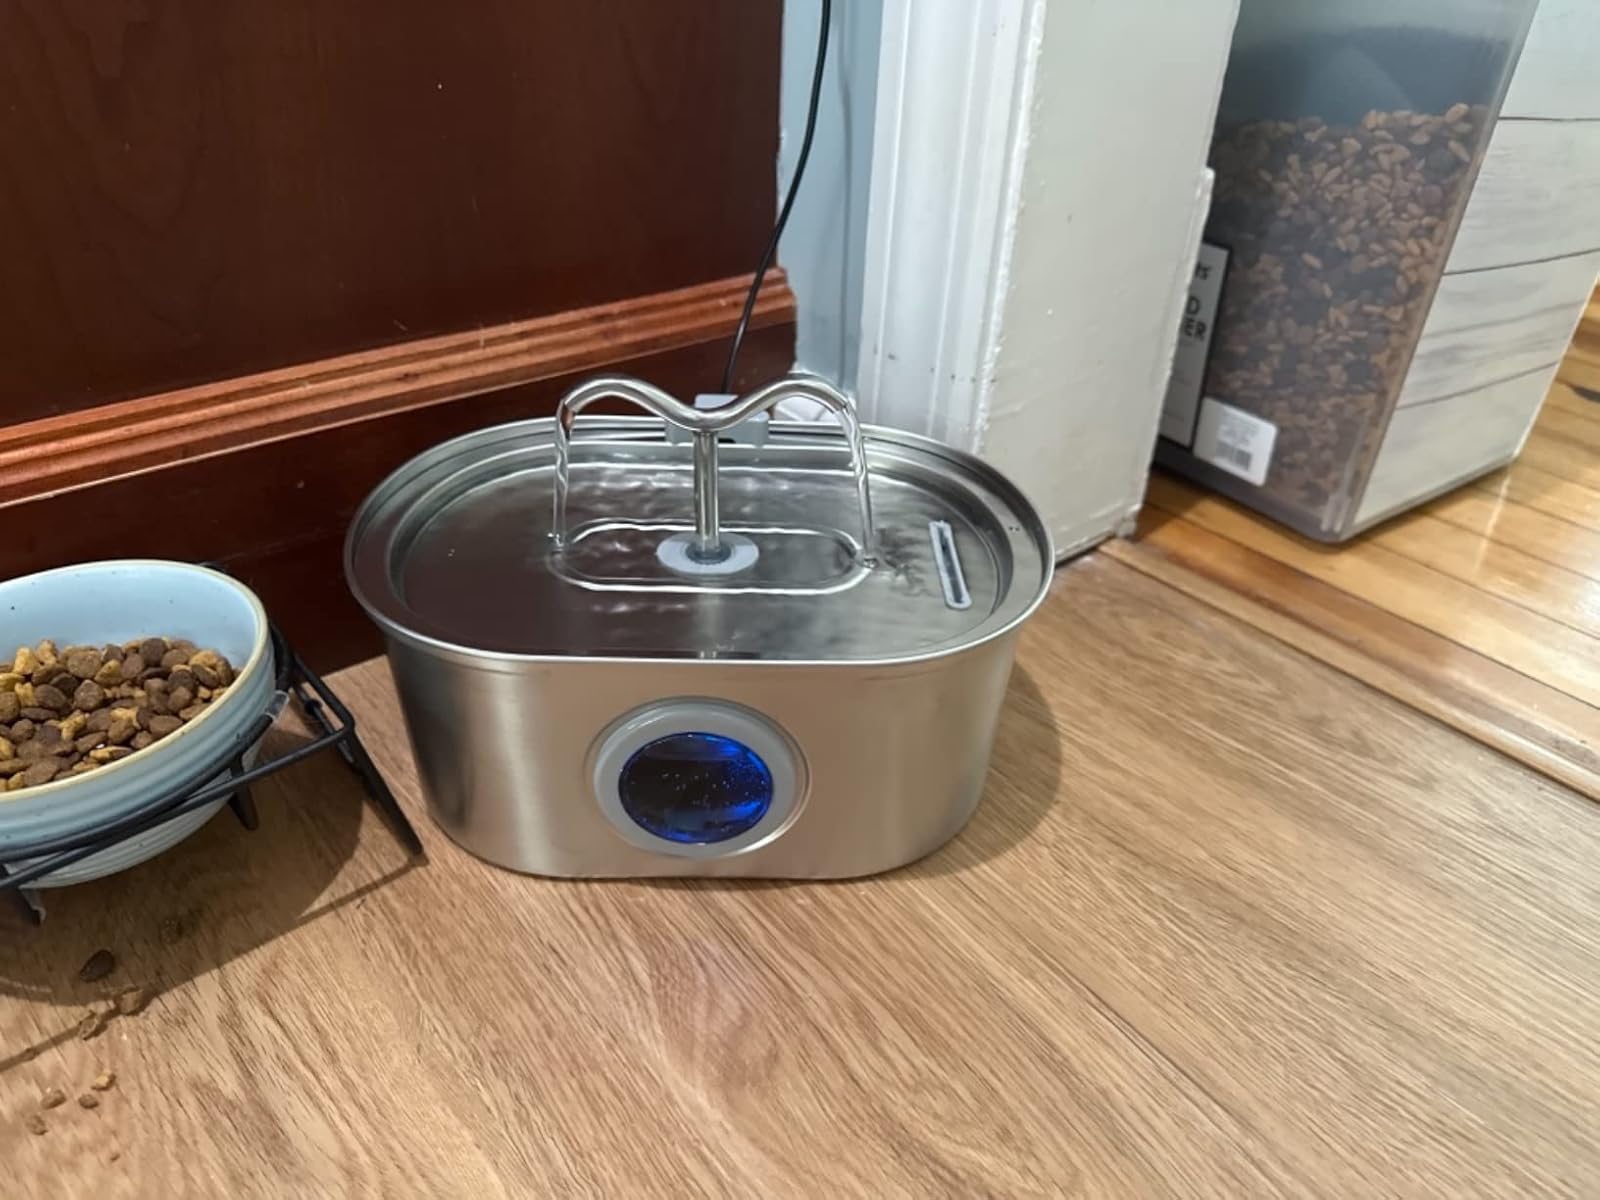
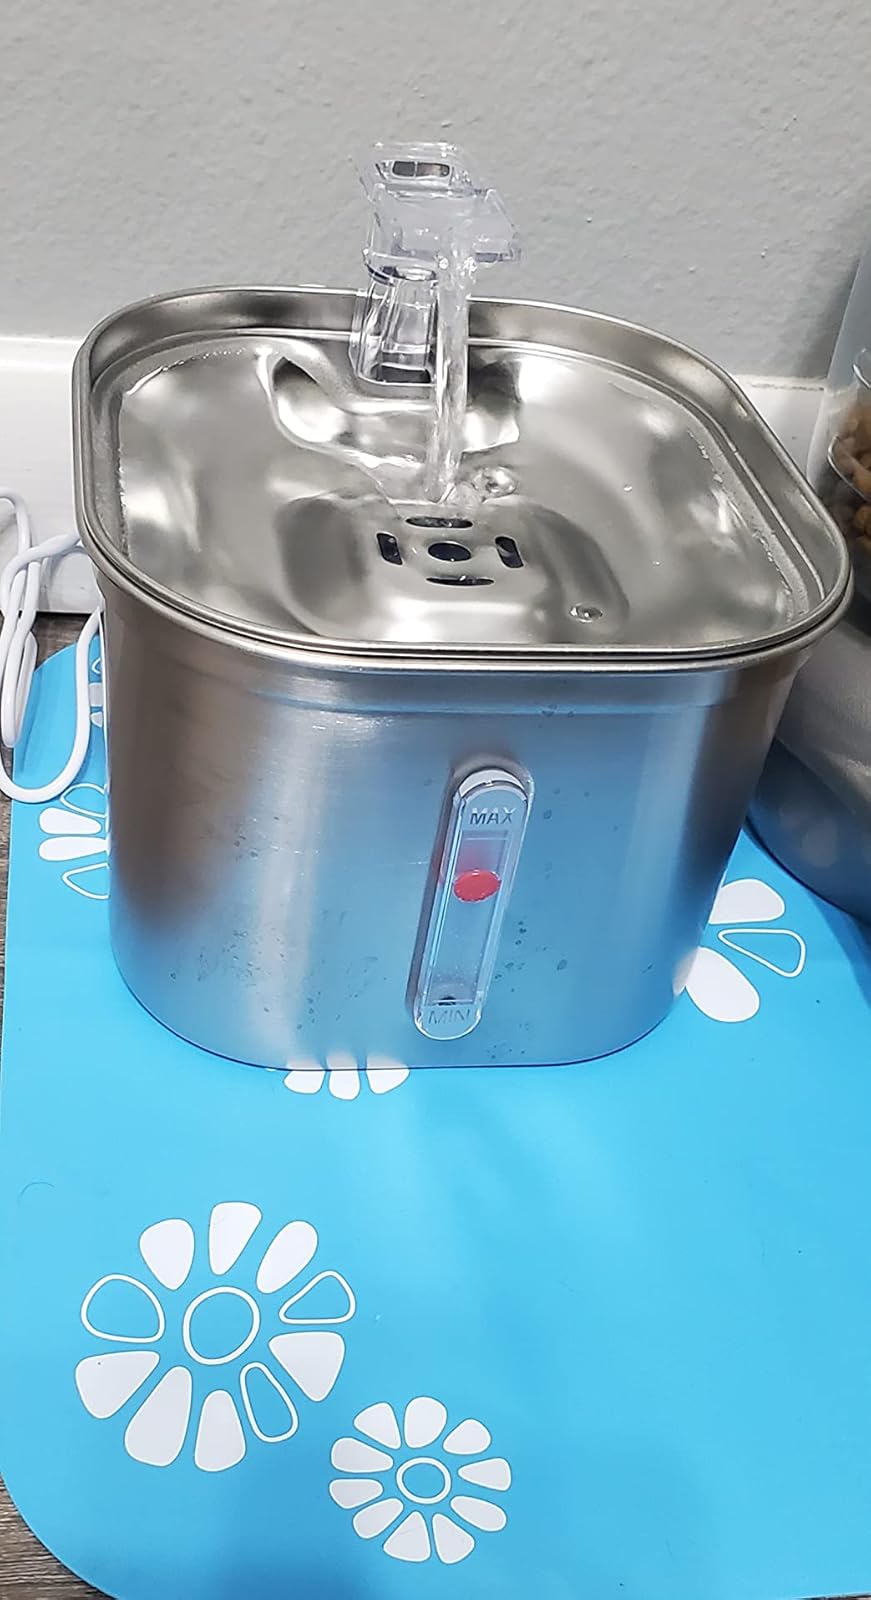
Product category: items_bowl
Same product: no